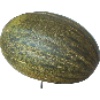
Label: Melon Piel de Sapo 1